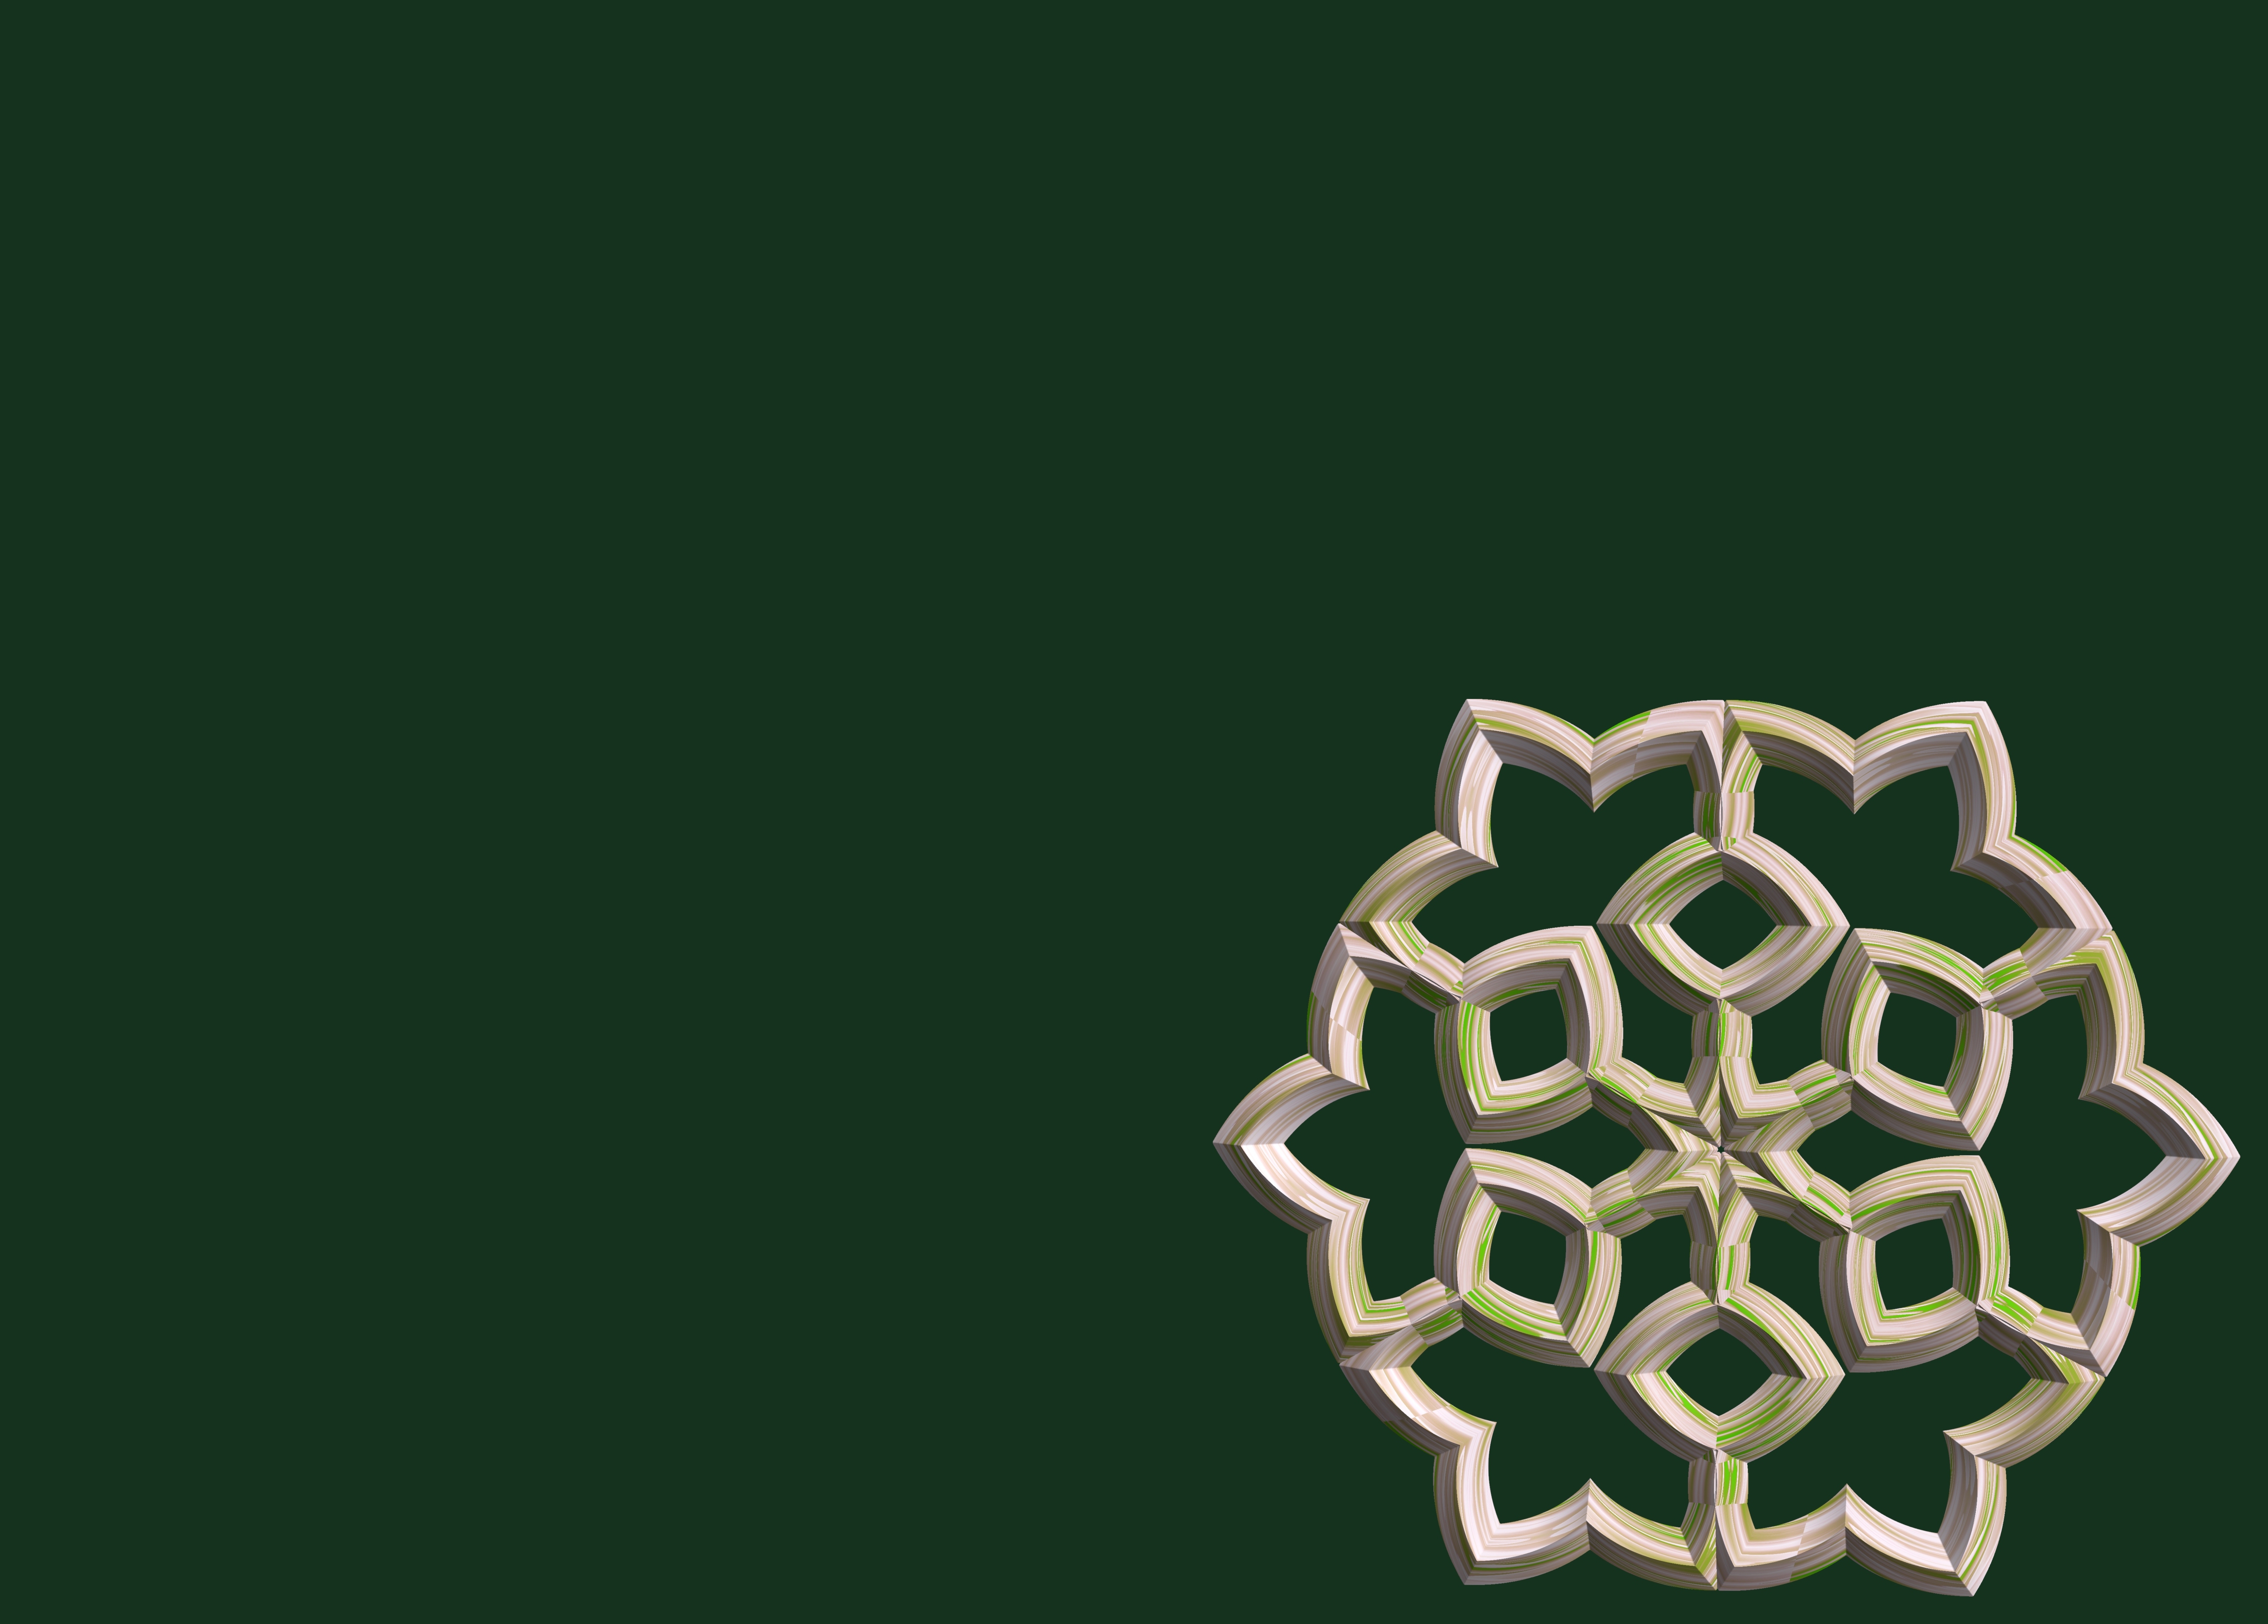
abstract, structure, texture, pattern, symbol, geometry, circle, font, sculpture, design, symmetry, 3d, graphic, shape, torus, mathematica, cg, parametricplot3d, code, program, algorithm, mapping, geometricsculpture